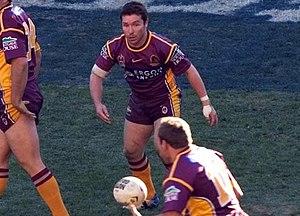
Paul Green, né le 12 septembre 1972 à Brisbane, est un joueur et entraîneur de rugby à XIII australien évoluant au poste de demi de mêlée, de demi d'ouverture ou de talonneur dans les années 1990 et 2000. Formé aux Eastern Suburbs Tigers, il suit en 1994 son entraîneur John Lang au Cronulla-Sutherland dans le Championnat de Nouvelle-Galles du Sud puis l'Australian Rugby League et enfin la Super League d'Australie, il y joue la finale de cette dernière lors de son unique édition en 1997. Par la suite, il rejoint North Queensland puis les Sydney Roosters. Toutefois, ses blessures l'éloignent alors des terrains malgré des passages à Parramatta et Brisbane.